Engraved glass

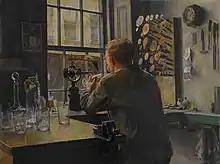
Charles Frederick Ulrich, "The Glass Engraver", 1883. The board at right holds different grinding-wheels.

There are several different techniques of glass engraving. It has been practised since ancient times, including Roman glass, and professionally engraved glass has always been an expensive luxury, requiring lavish amounts of labour by a highly skilled craftsman or artist. In recent centuries the most notable periods and places of production started in the 16th century, initially mostly in Venetian glass, then later in Germany and Bohemian glass. From about 1645 it was used in the Netherlands, which was producing the finest engraving by 1700, by which time some engraving was used in most glass-making centres in Europe. The late 17th and early 18th centuries were in some ways the peak period of achievement and popularity. From 1730 onwards it received some competition from the new geometric cut glass style developed in England. These related techniques were often combined in a single piece, but the engraving tended to be relegated to less prominent positions.